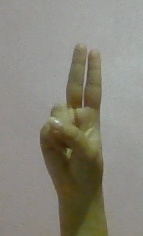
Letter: taa